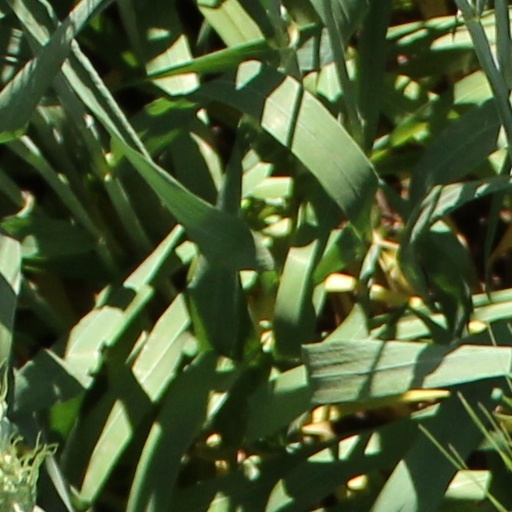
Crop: wheat